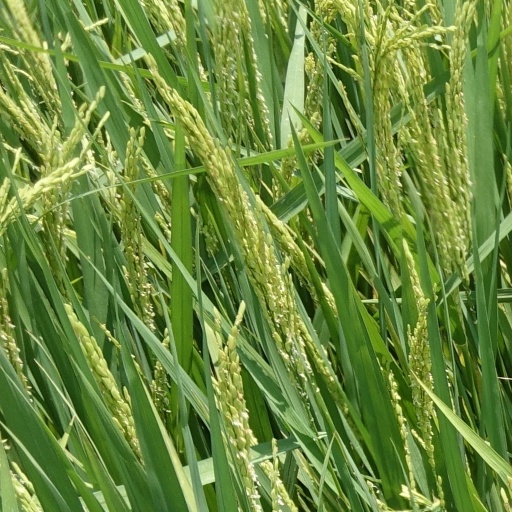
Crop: rice